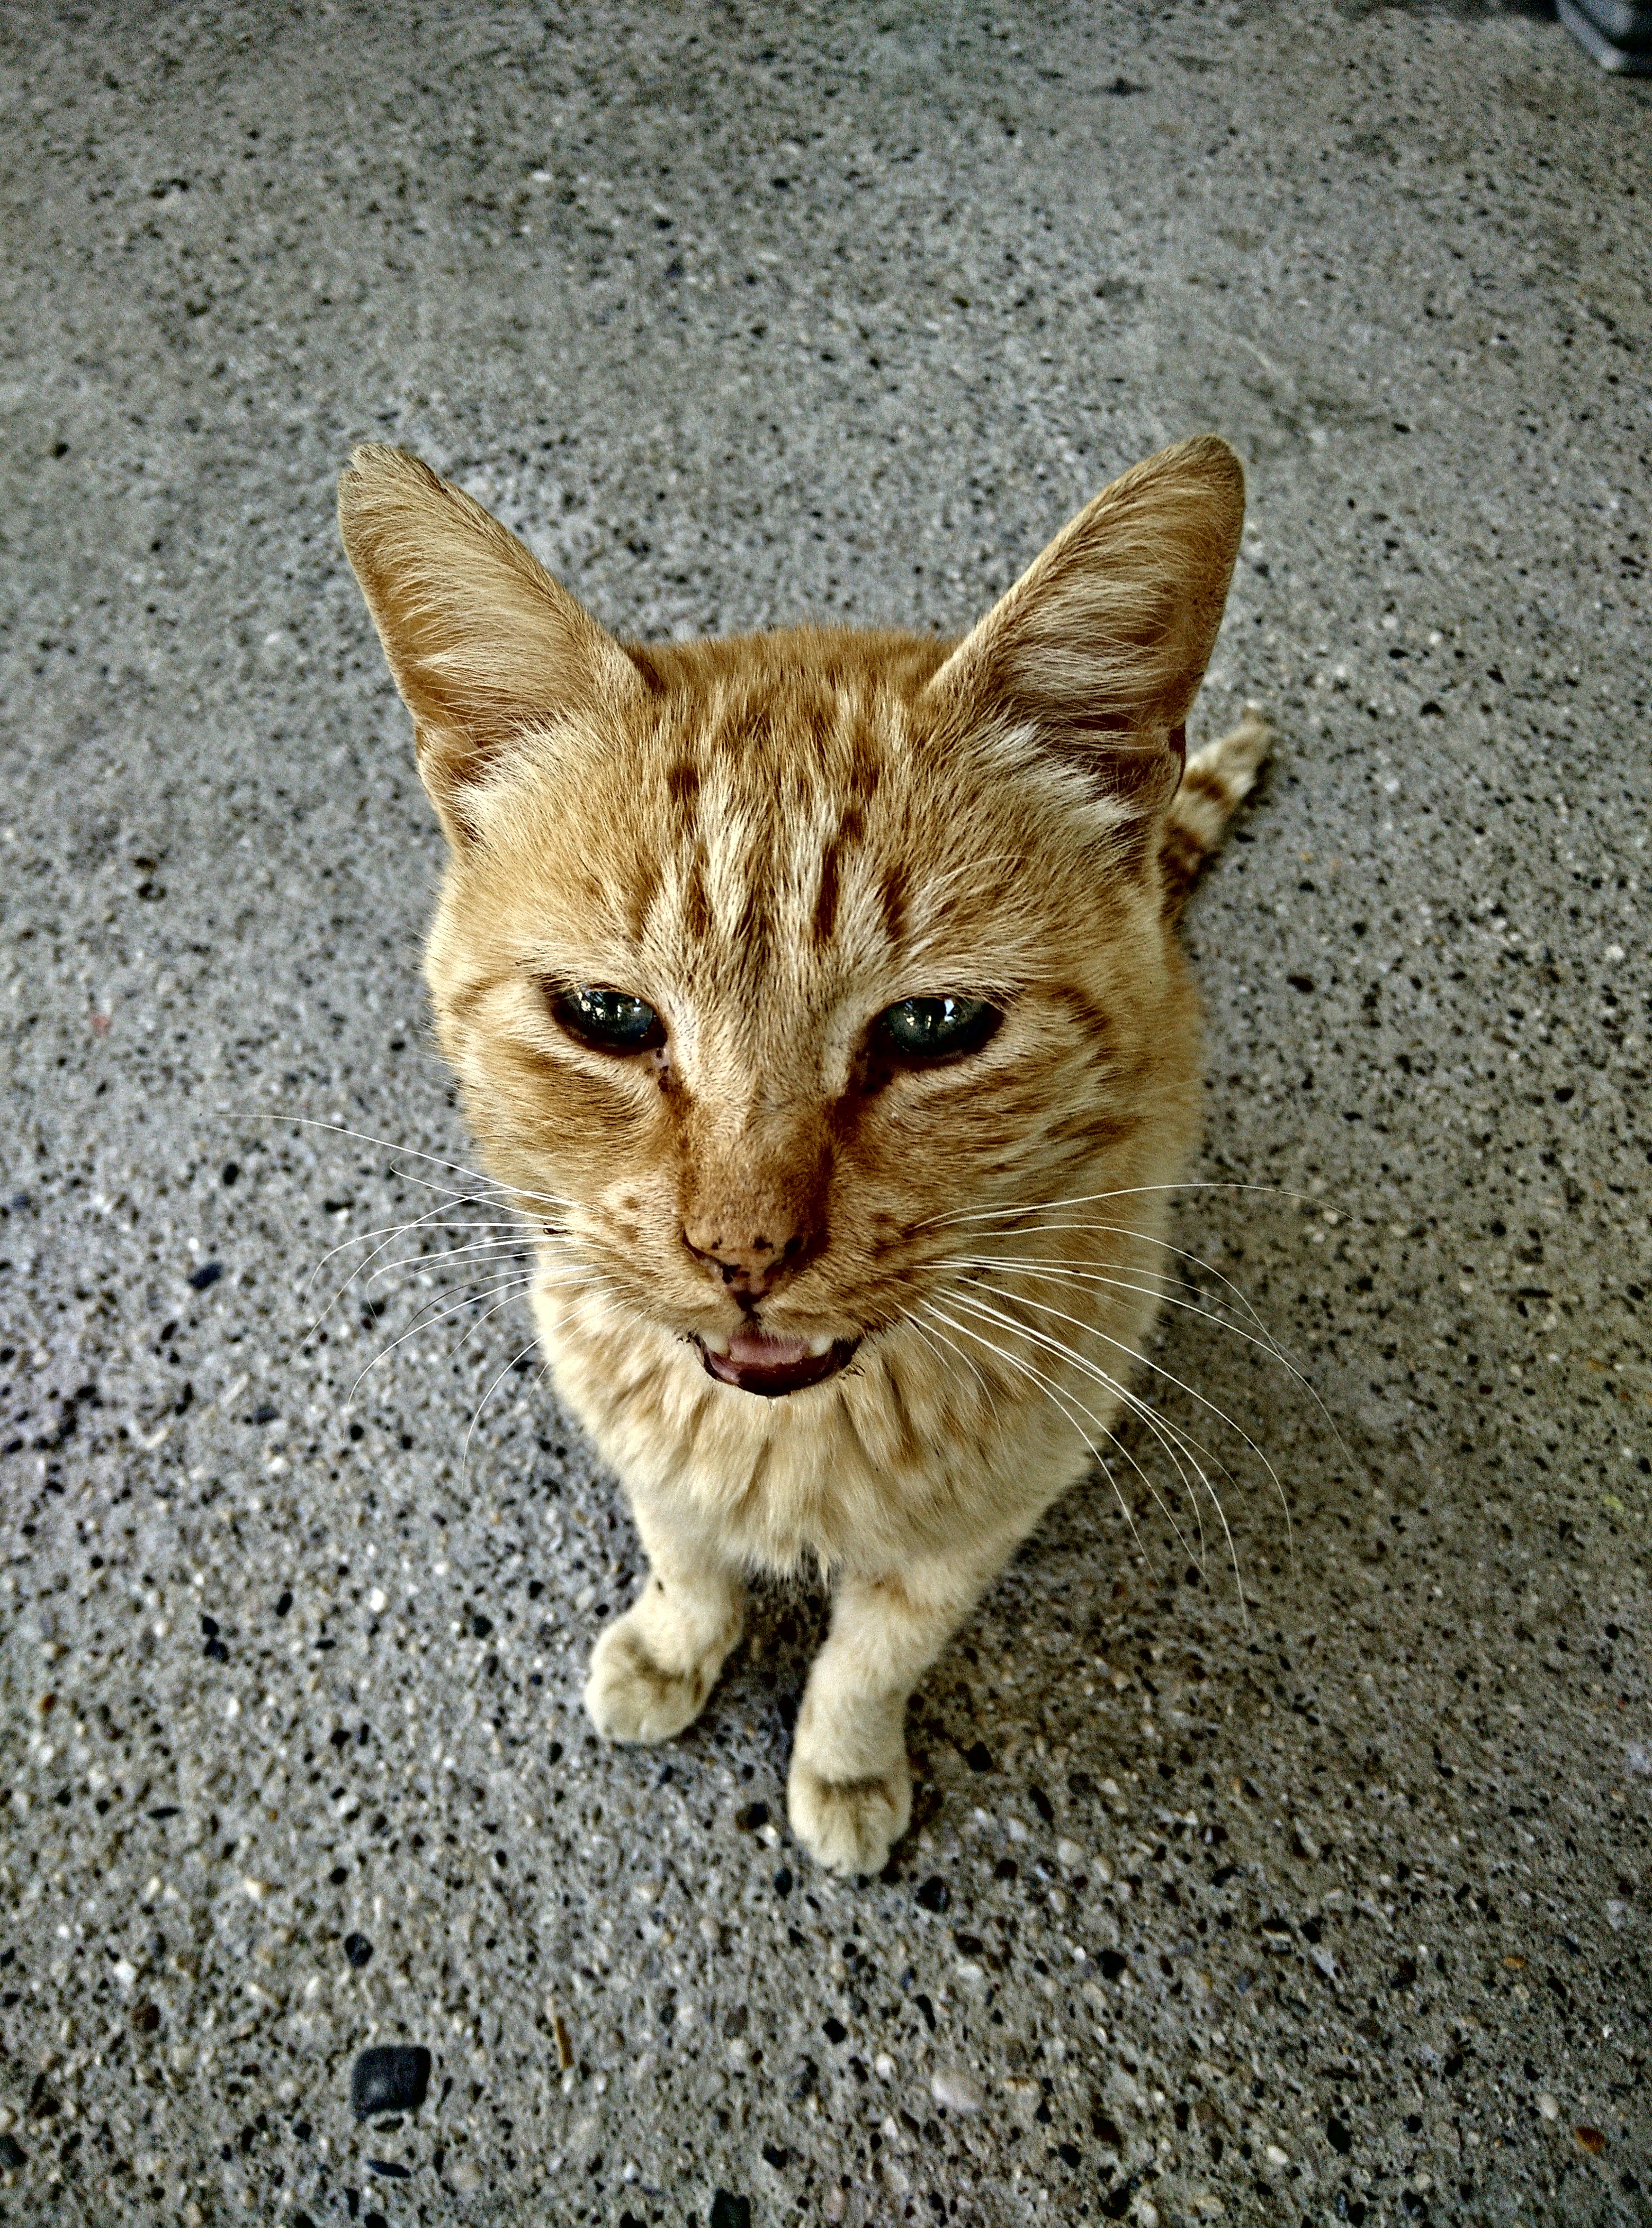
kitten, cat, mammal, fauna, whiskers, vertebrate, tabby cat, european shorthair, wild cat, small to medium sized cats, cat like mammal, domestic short haired cat, pixie bob, rusty spotted cat